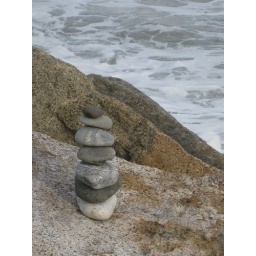
Balancing rocks on rye beach in new hampshire. This was David's set.